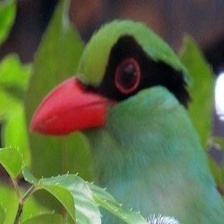
Species: GREEN MAGPIE
Scientific name: CISSA CHINENSIS
ImageNet parent category: magpie